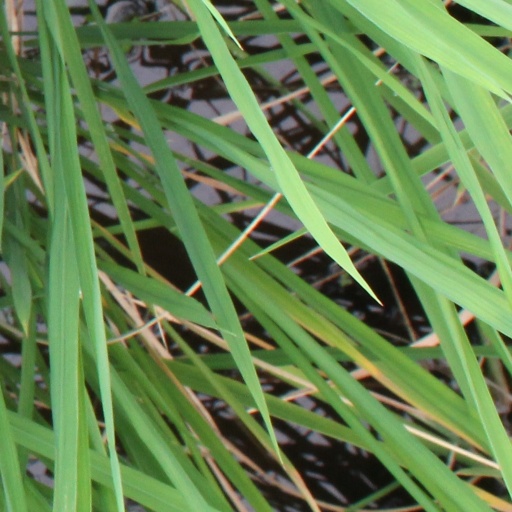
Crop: rice